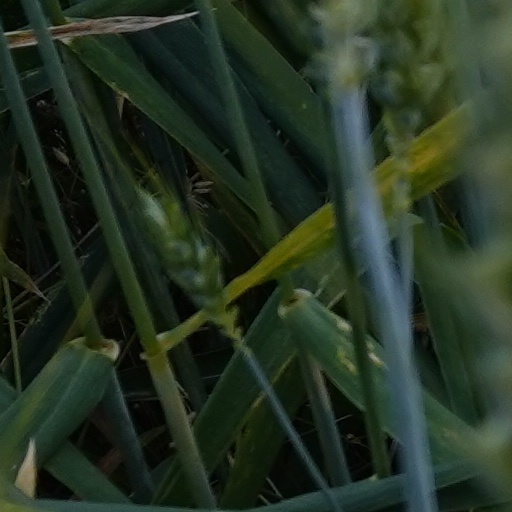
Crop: wheat